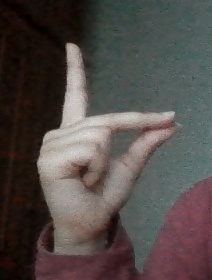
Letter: ta